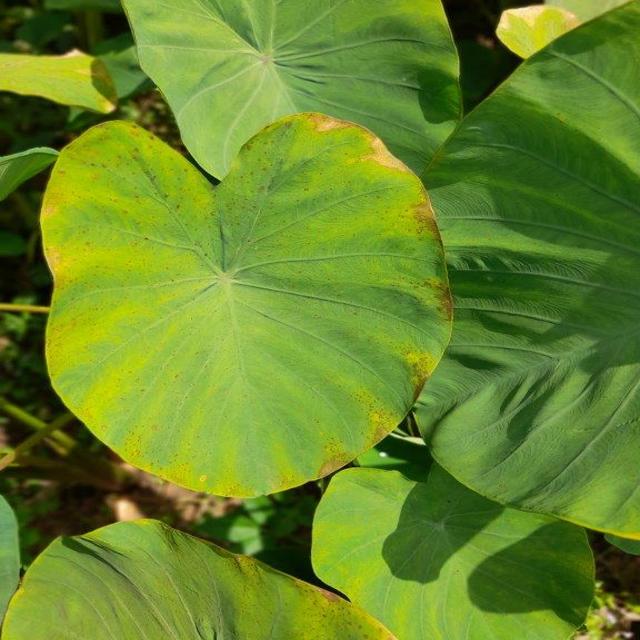
Label: Mid_Blight